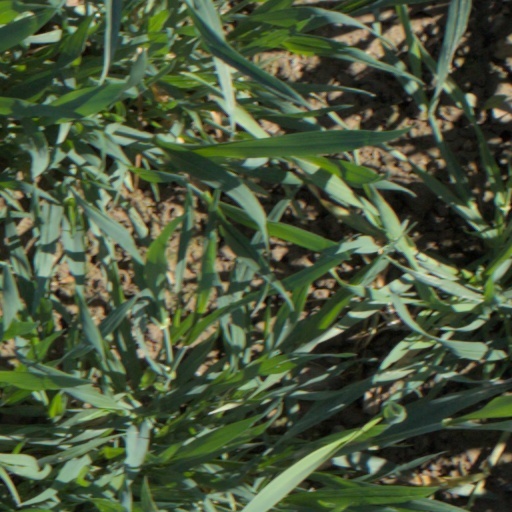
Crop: wheat